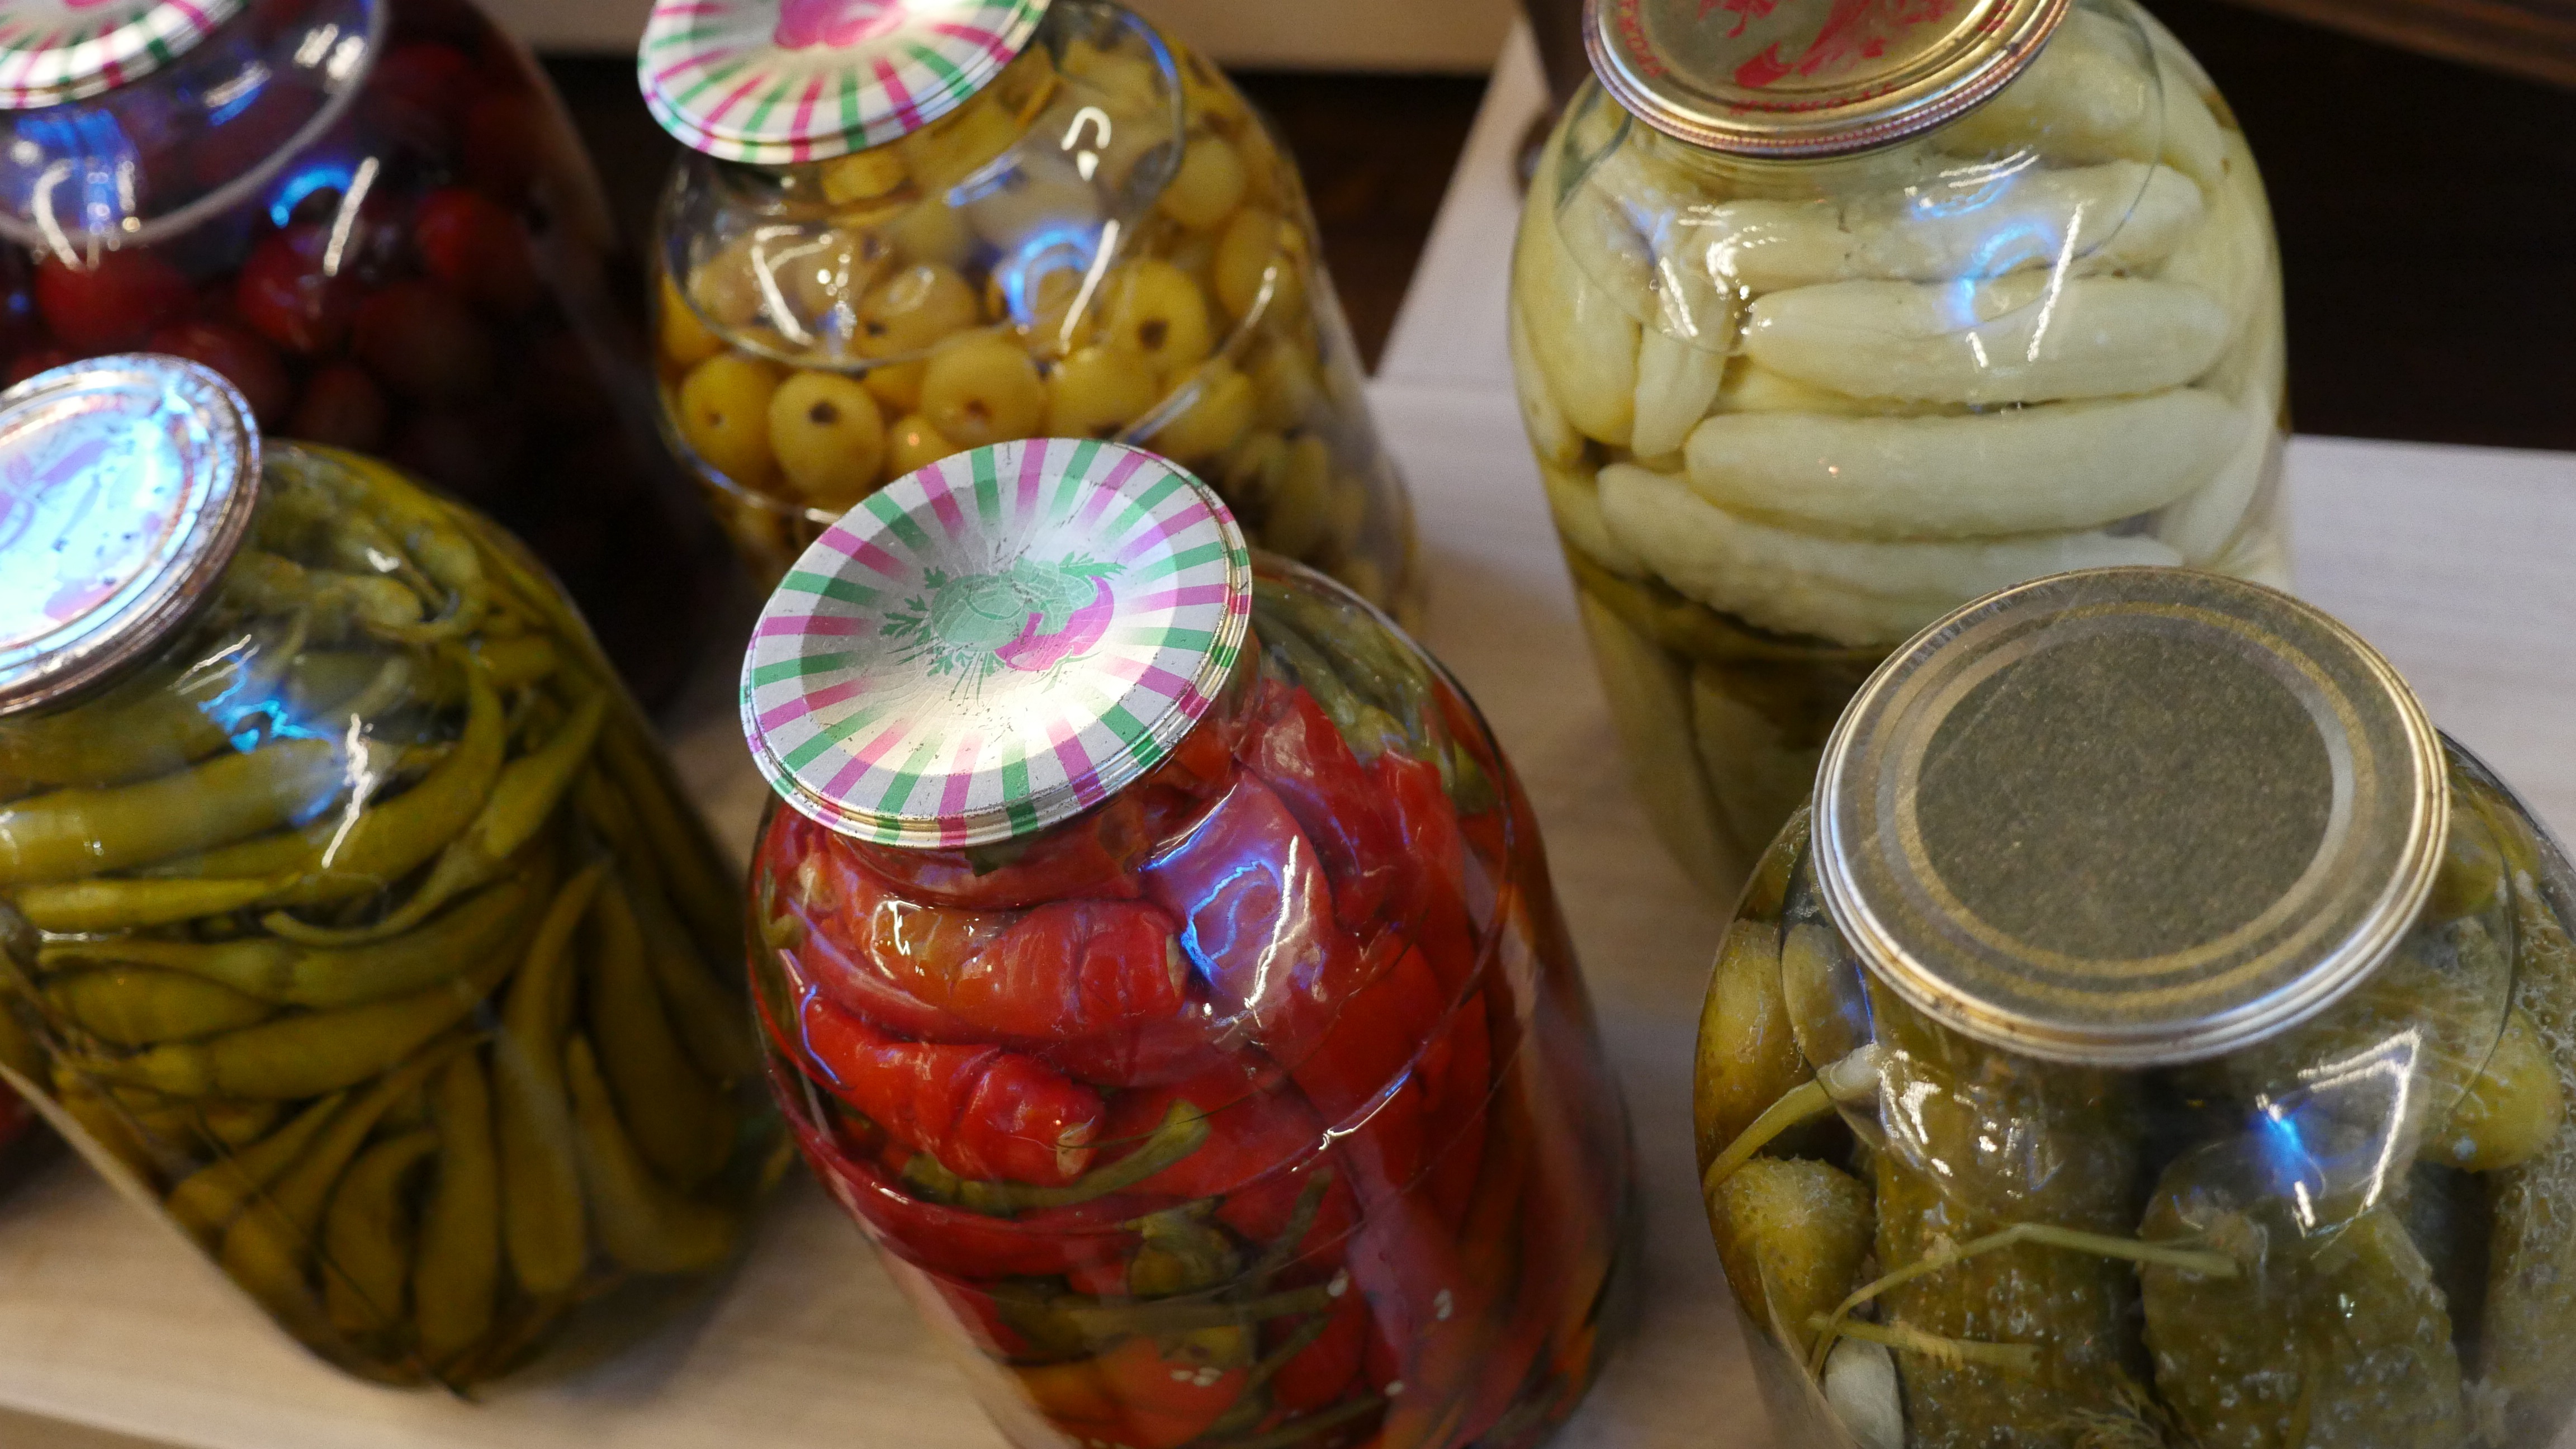
glass, food, produce, vegetable, mason jar, tomatoes, pickles, cans, olives, canning, canned, pickled cucumber, chilli peppers, pickling, peasants, food preservation